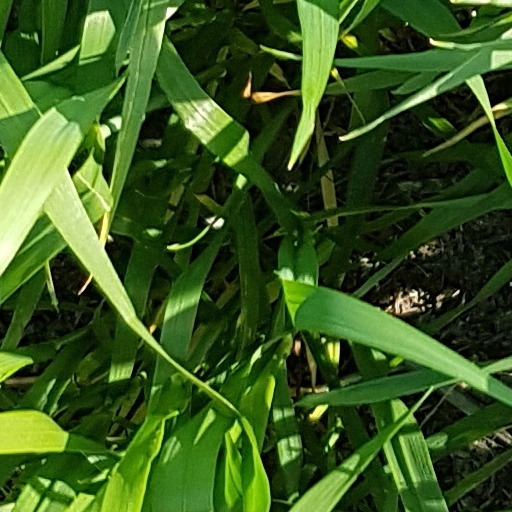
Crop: wheat